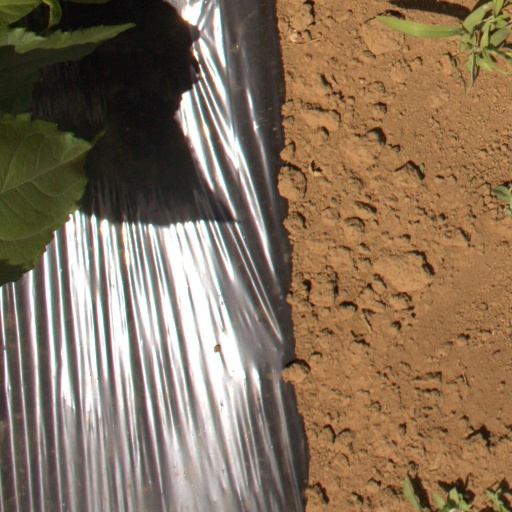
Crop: Jerusalem artichoke